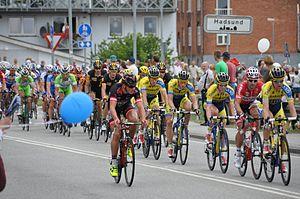
La 24ᵉ édition du Tour du Danemark a lieu du 6 au 10 août 2014. L'épreuve fait partie de l'UCI Europe Tour, dans la catégorie 2.HC.